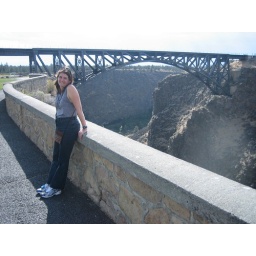
A very high railroad bridge over the Crooked River in OR on our way back to Portland